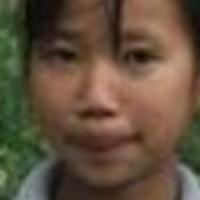
Age group: age 01-10